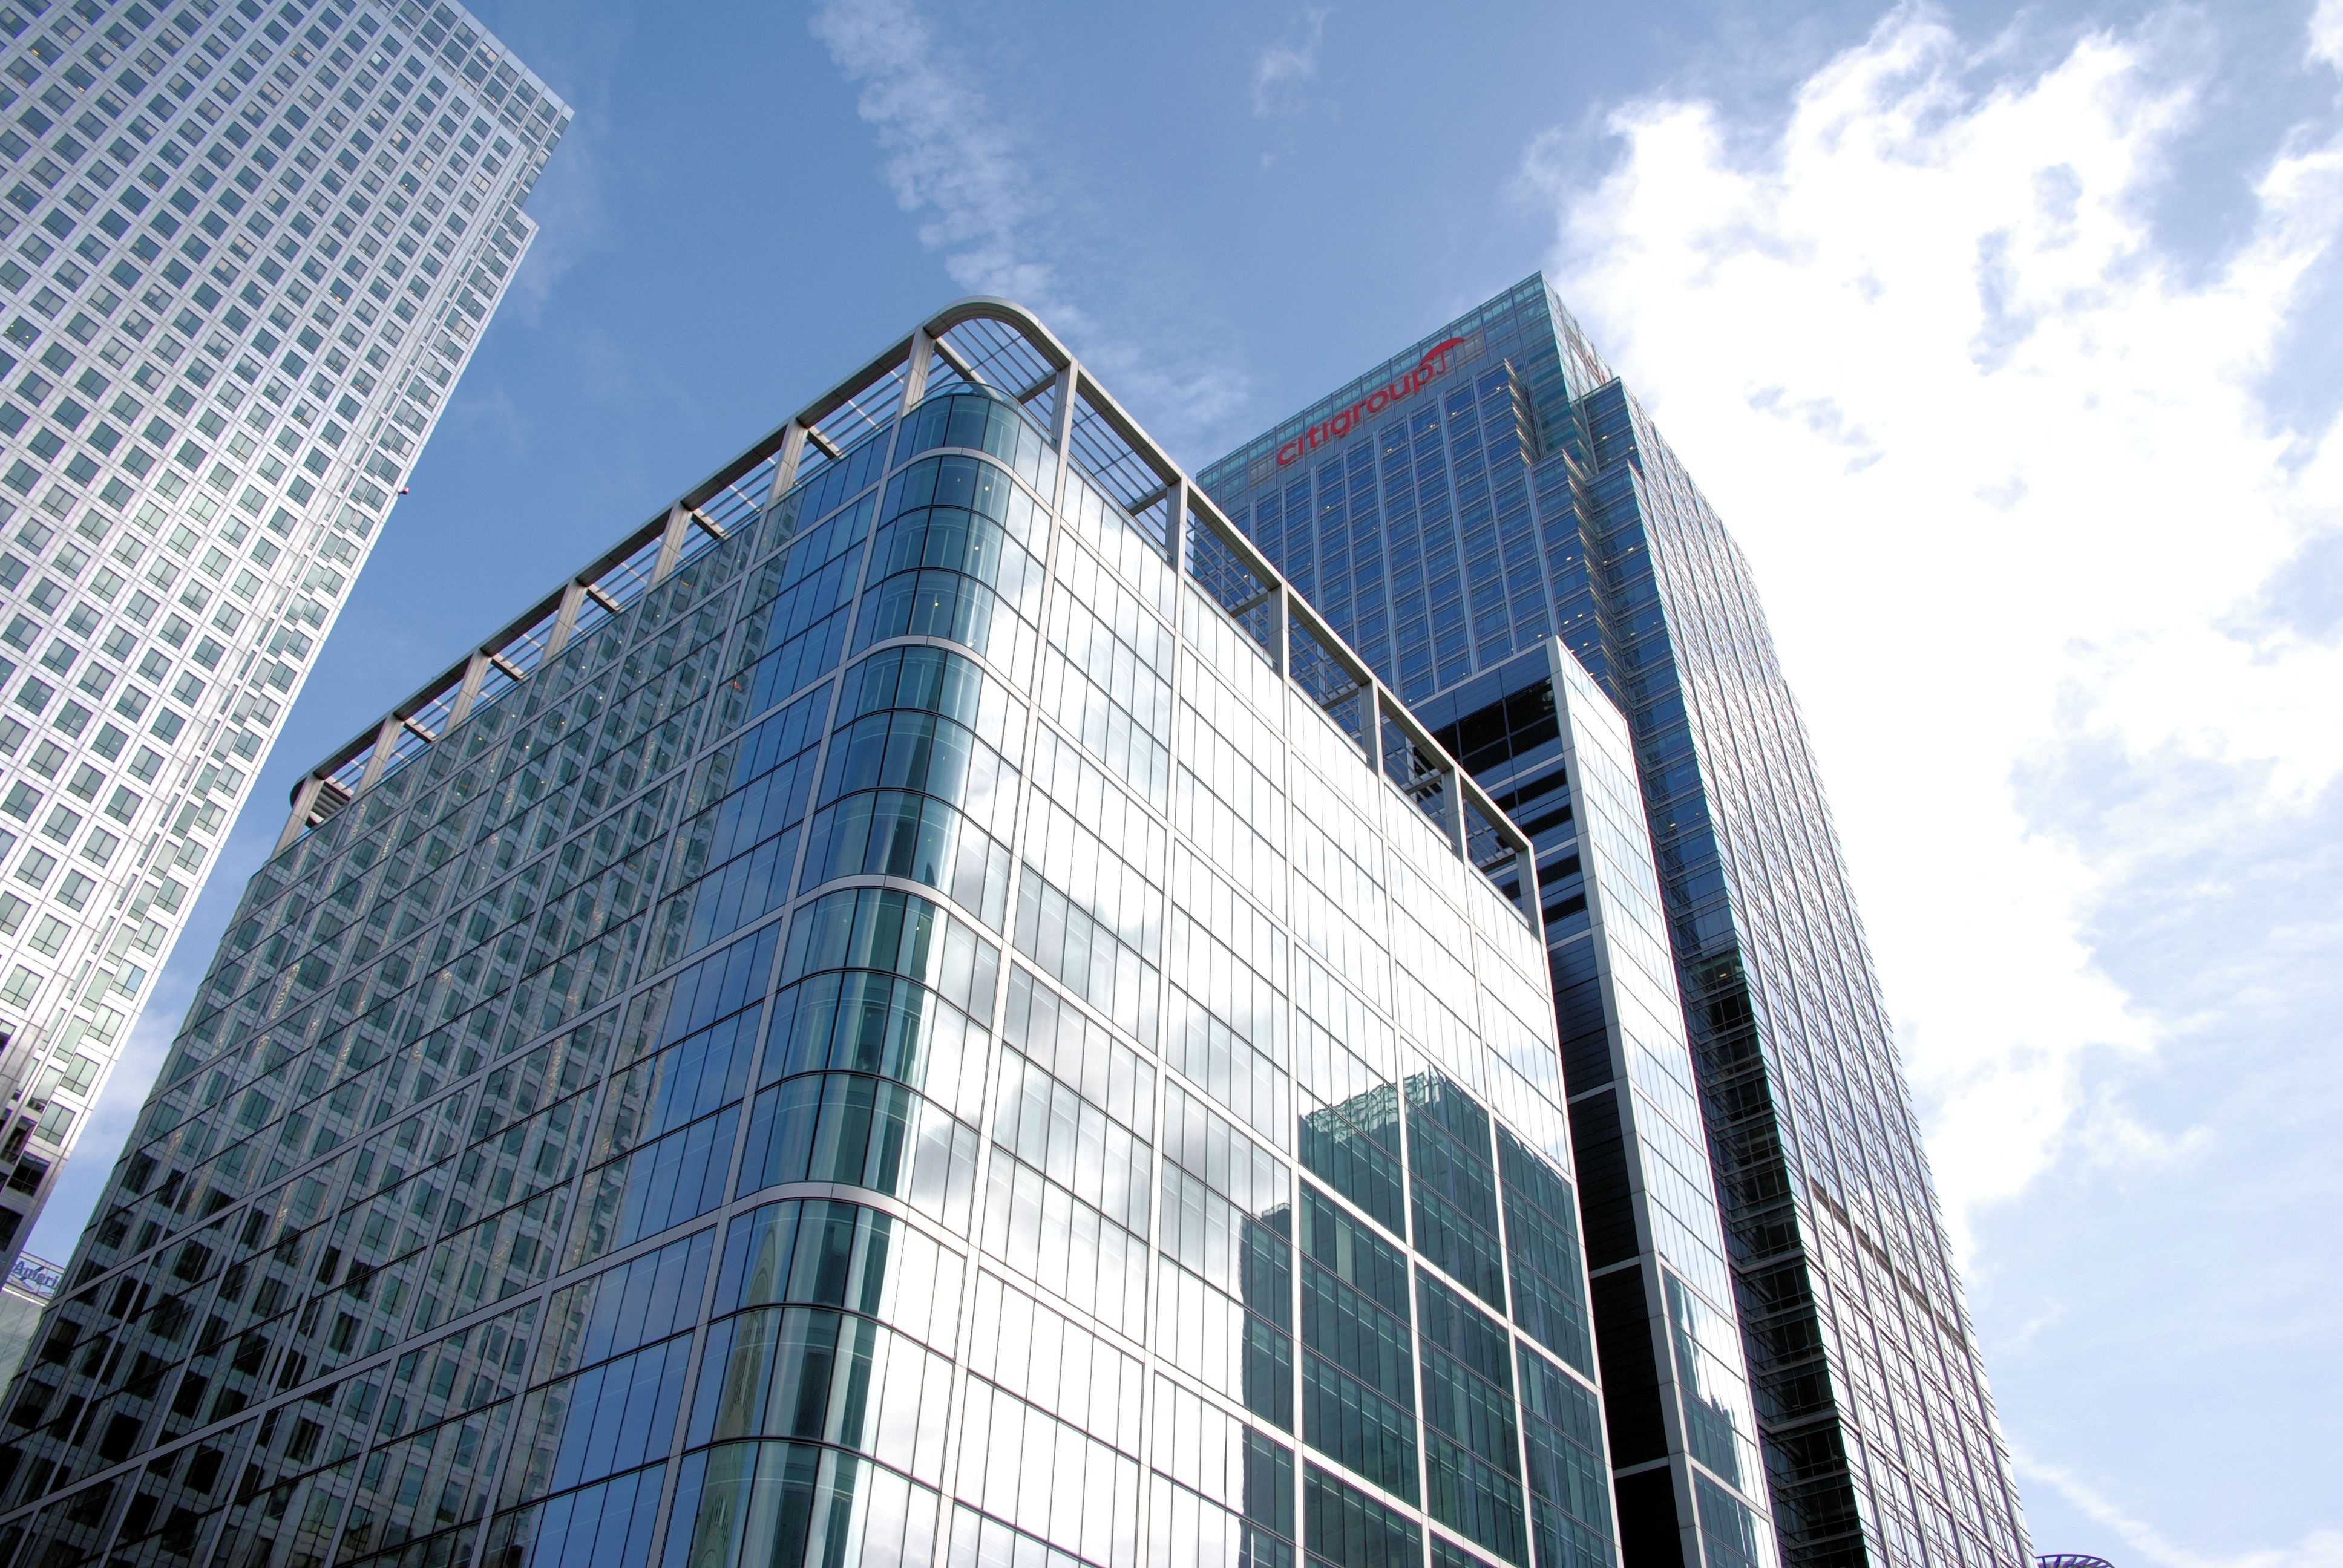
architecture, glass, building, city, skyscraper, downtown, facade, business, modern, tower block, offices, wharf, docklands, commercial building, headquarters, metropolis, condominium, neighbourhood, canary, urban area, metropolitan area